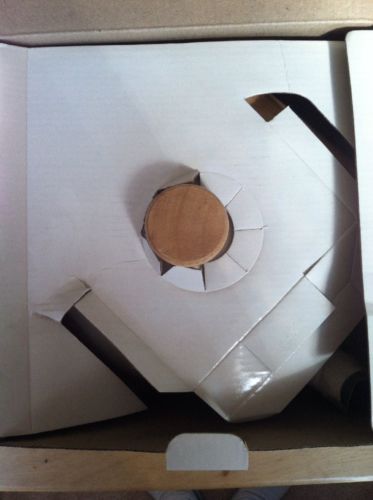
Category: kettle